CTLGroup

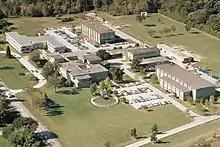
CTLGroup Headquarters

CTLGroup provides highly specialized creep and shrinkage testing for supertall buildings.